2 Broke Girls

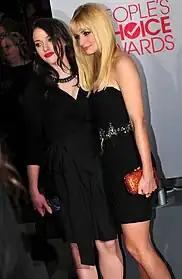
Dennings and Behrs at the 38th People's Choice Awards. January 2012.

"2 Broke Girls" received mixed reviews from critics. On Rotten Tomatoes the first season holds a rating of 63%, based on 43 reviews, with an average rating of 6.4/10. The site's critical consensus reads, "Kat Dennings and Beth Behrs have undeniable chemistry, and although "2 Broke Girls" is at times bogged down by predictable jokes, this old-fashioned odd couple sitcom is rich with laughs." On Metacritic, the first season has a score of 66 out of 100, based on 26 critics, indicating "generally favorable reviews".